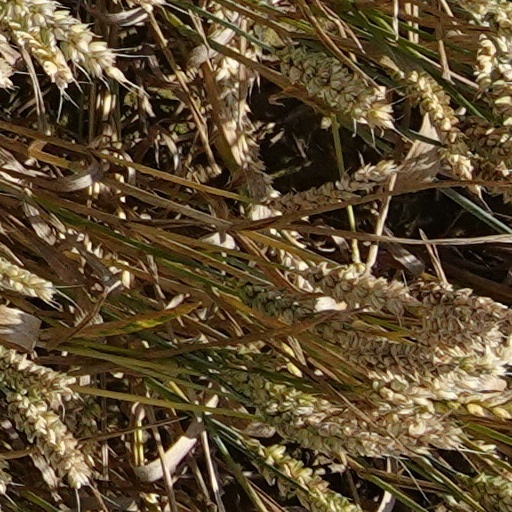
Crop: wheat